Třeboň

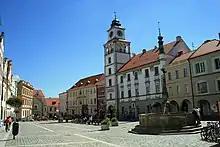
Masarykovo Square, Old Town Hall in the middle

Třeboň is a tourist destination, and this is the area's major economic activity, along with agriculture, the spa industry and other services.